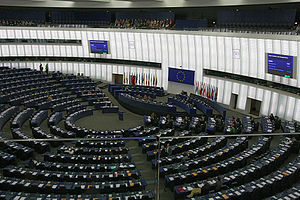
Den Europæiske Union / Institutioner
Europa-Parlamentet
Den Europæiske Union er en økonomisk og politisk union mellem 27 europæiske stater med 447 millioner indbyggere, i 2010 genererede de daværende EU-medlemslande, hvad der anslås at være 26% af den globale økonomi, eller 20% når man justerer for købekraftsparitet.